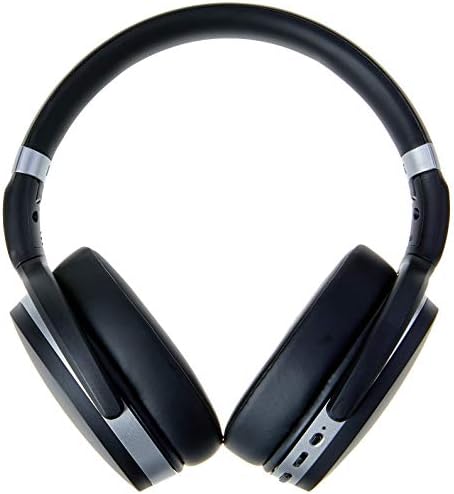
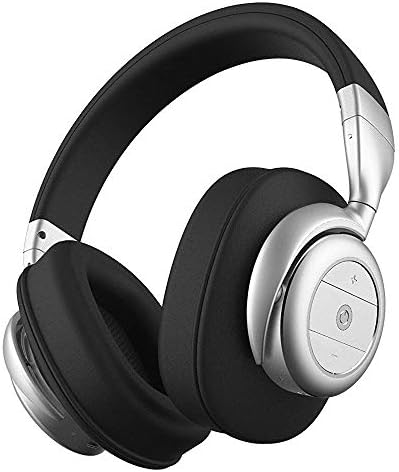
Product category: headphones
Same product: no